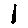
Label: 1